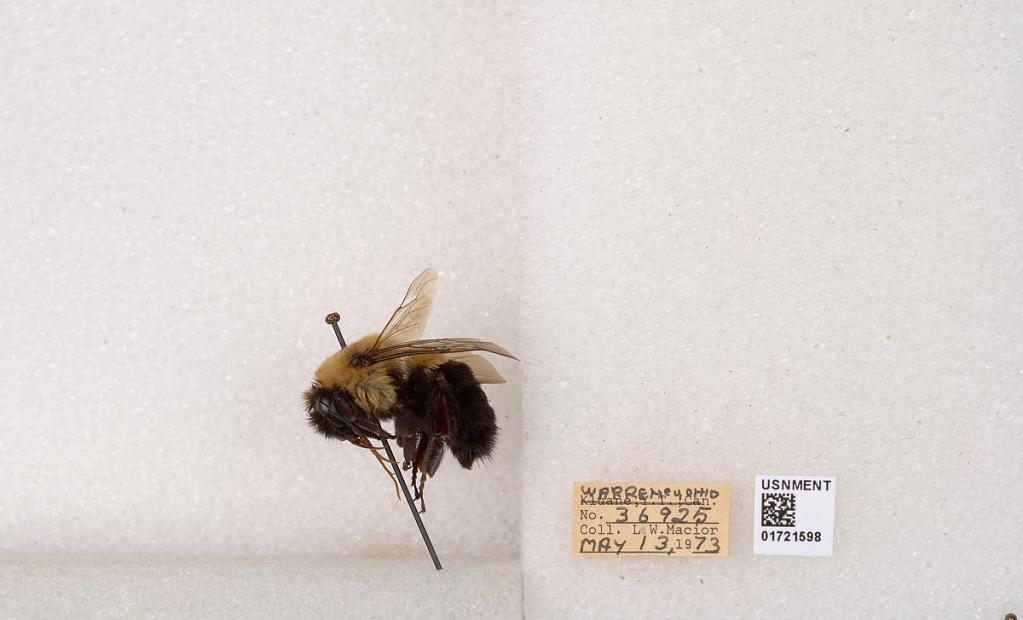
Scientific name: Bombus impatiens Cresson
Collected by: L. Macior
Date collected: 1973-5-13
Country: United States
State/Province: Ohio
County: Warren
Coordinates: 39.4276, -84.1668